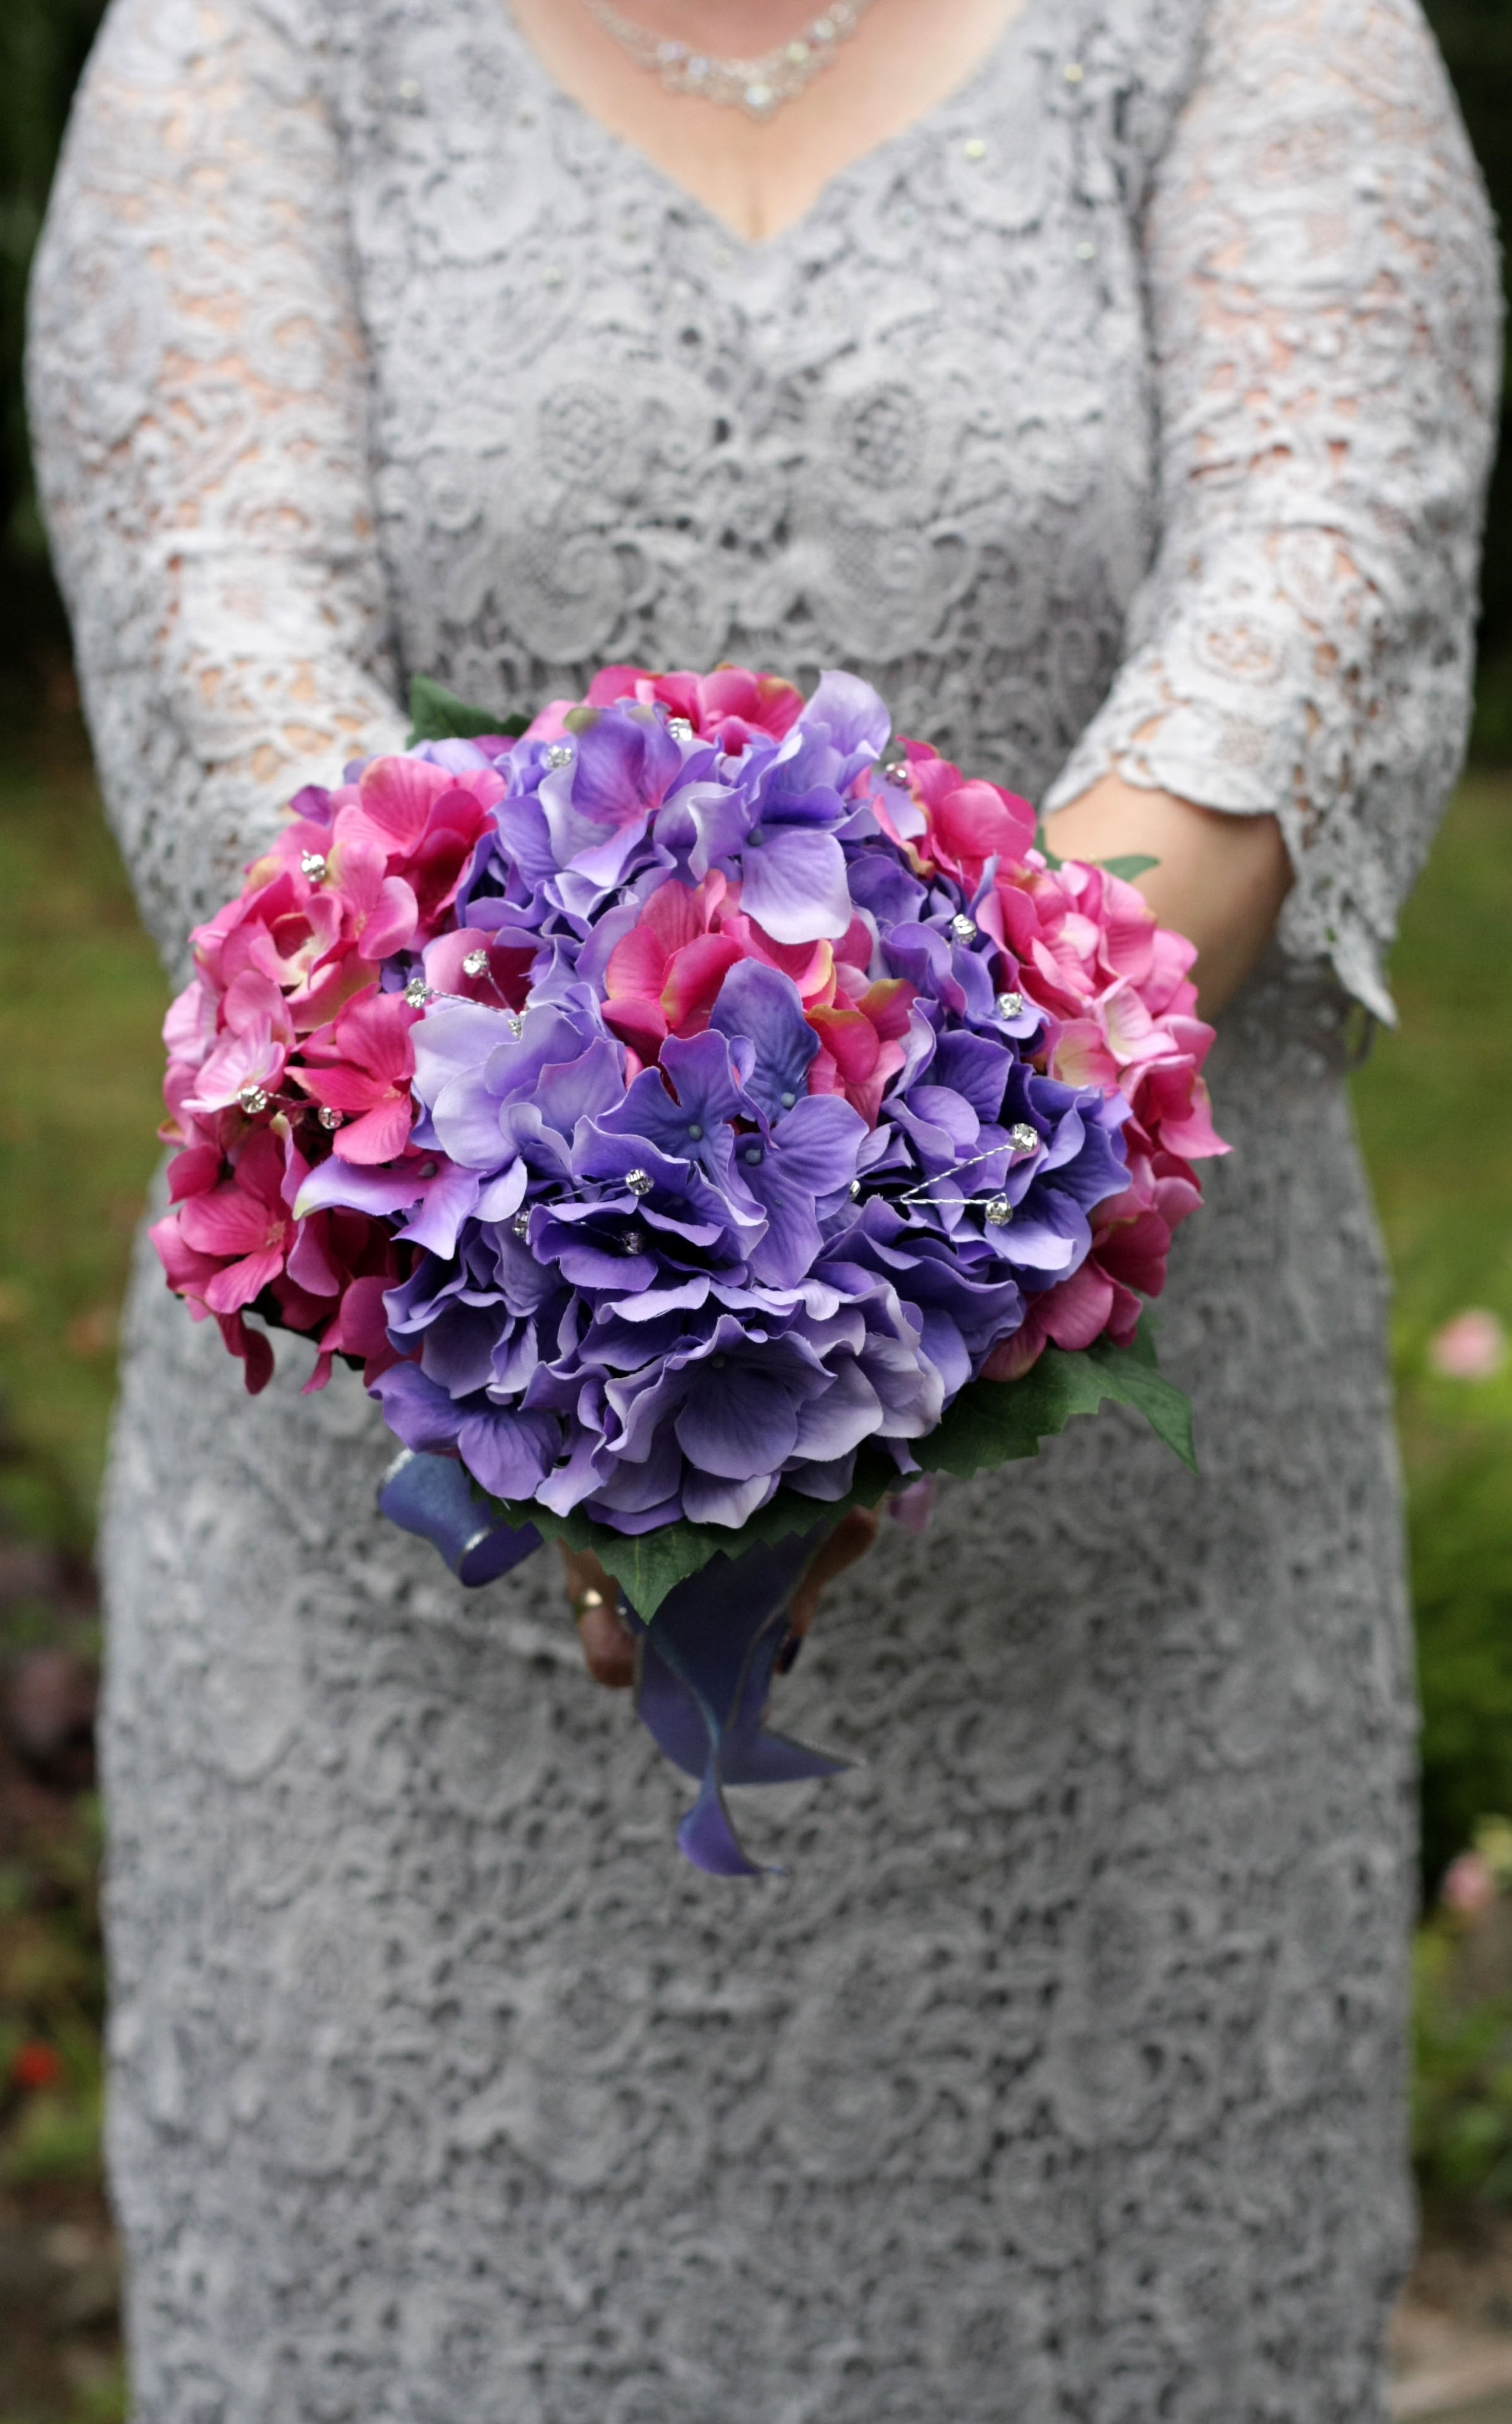
plant, woman, flower, purple, petal, floral, female, love, bouquet, spring, romance, romantic, blue, pink, wedding, bride, marriage, flora, hydrangea, art, dress, lilac, floristry, gown, elegance, bridal, flower bouquet, floral design, flower arranging